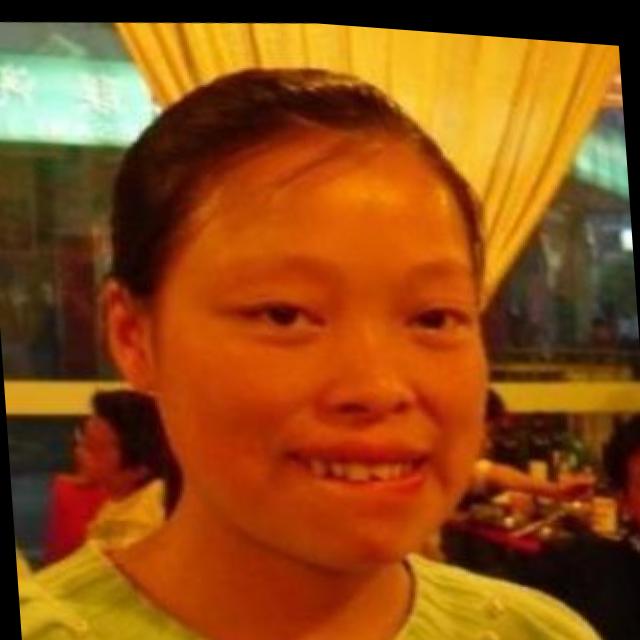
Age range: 21-44